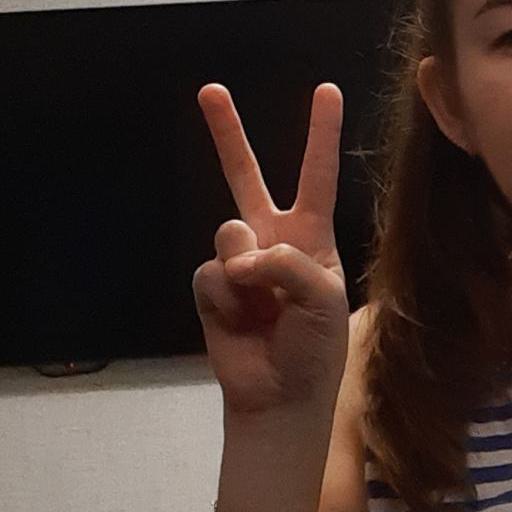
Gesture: peace